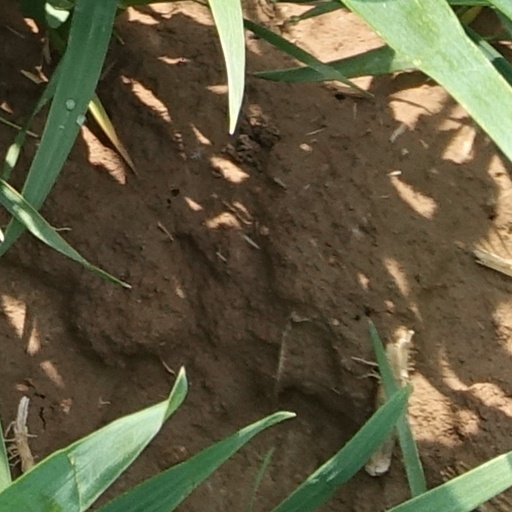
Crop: wheat